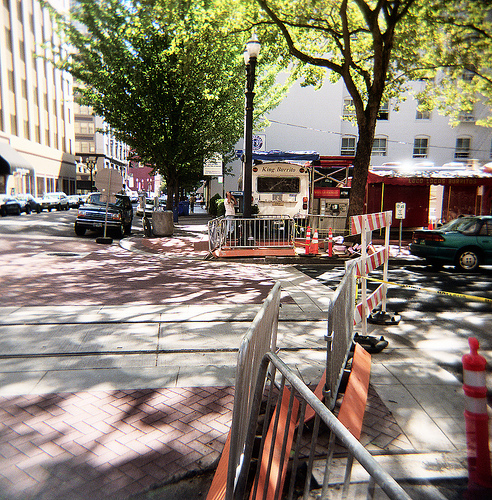
Label: not_food